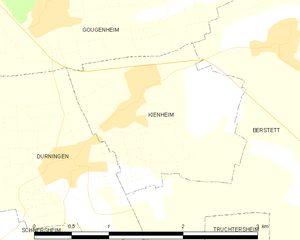
Carte des communes françaises